Lee Valley Athletics Centre

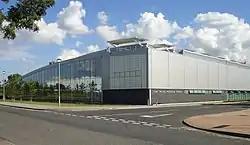
Lee Valley Athletics Centre, Edmonton

The Lee Valley Athletics Centre is located at the Lee Valley Leisure Complex formerly known as Picketts Lock in Edmonton, London Borough of Enfield. The centre cost £15m to build, and was officially opened on 16 January 2007 by Minister for the Olympics, Tessa Jowell. The centre is owned and managed by the Lee Valley Regional Park Authority (LVRPA)